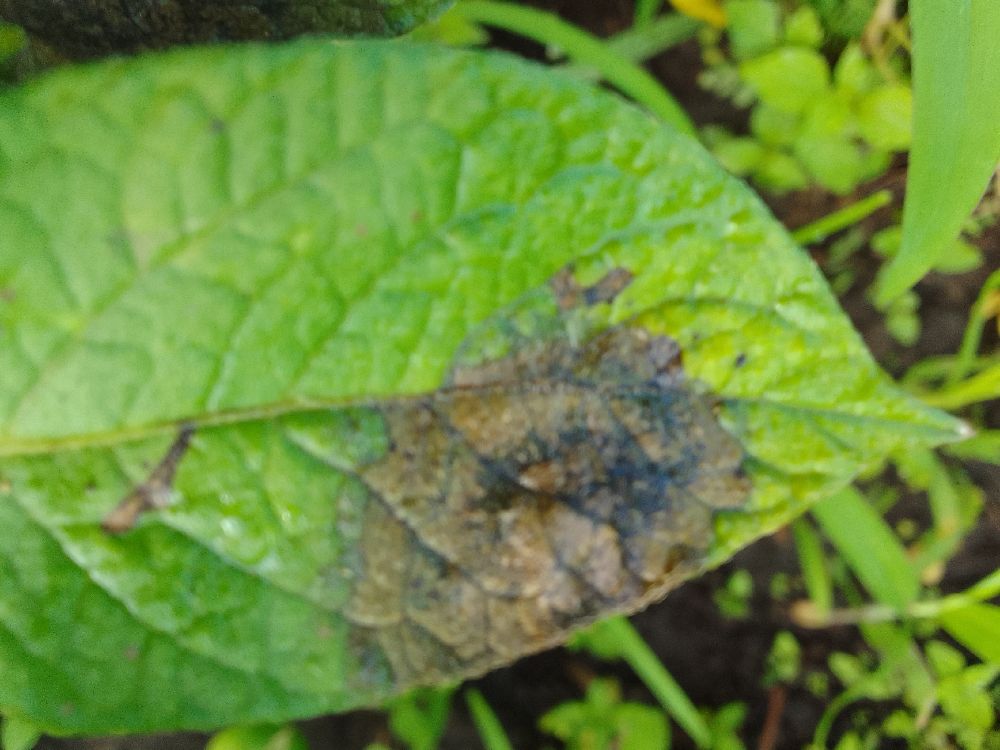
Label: Late blight